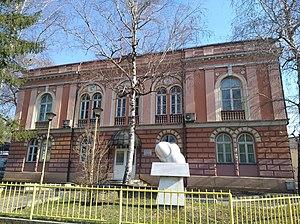
Faculté d'électrotechnique, à Tuzla, en Bosnie-Herzégovine.